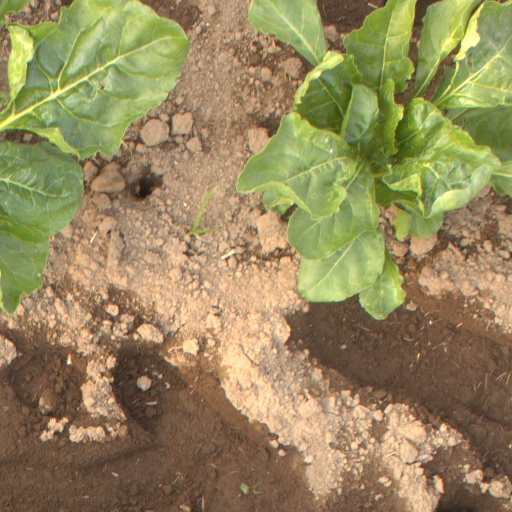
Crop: sugar beet